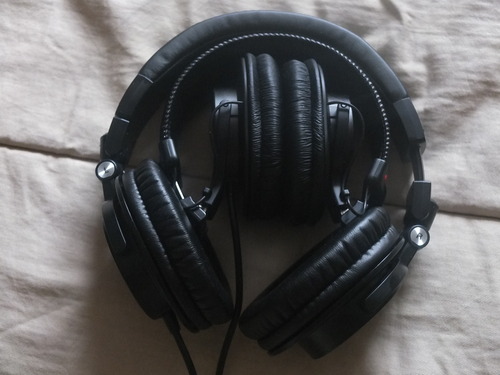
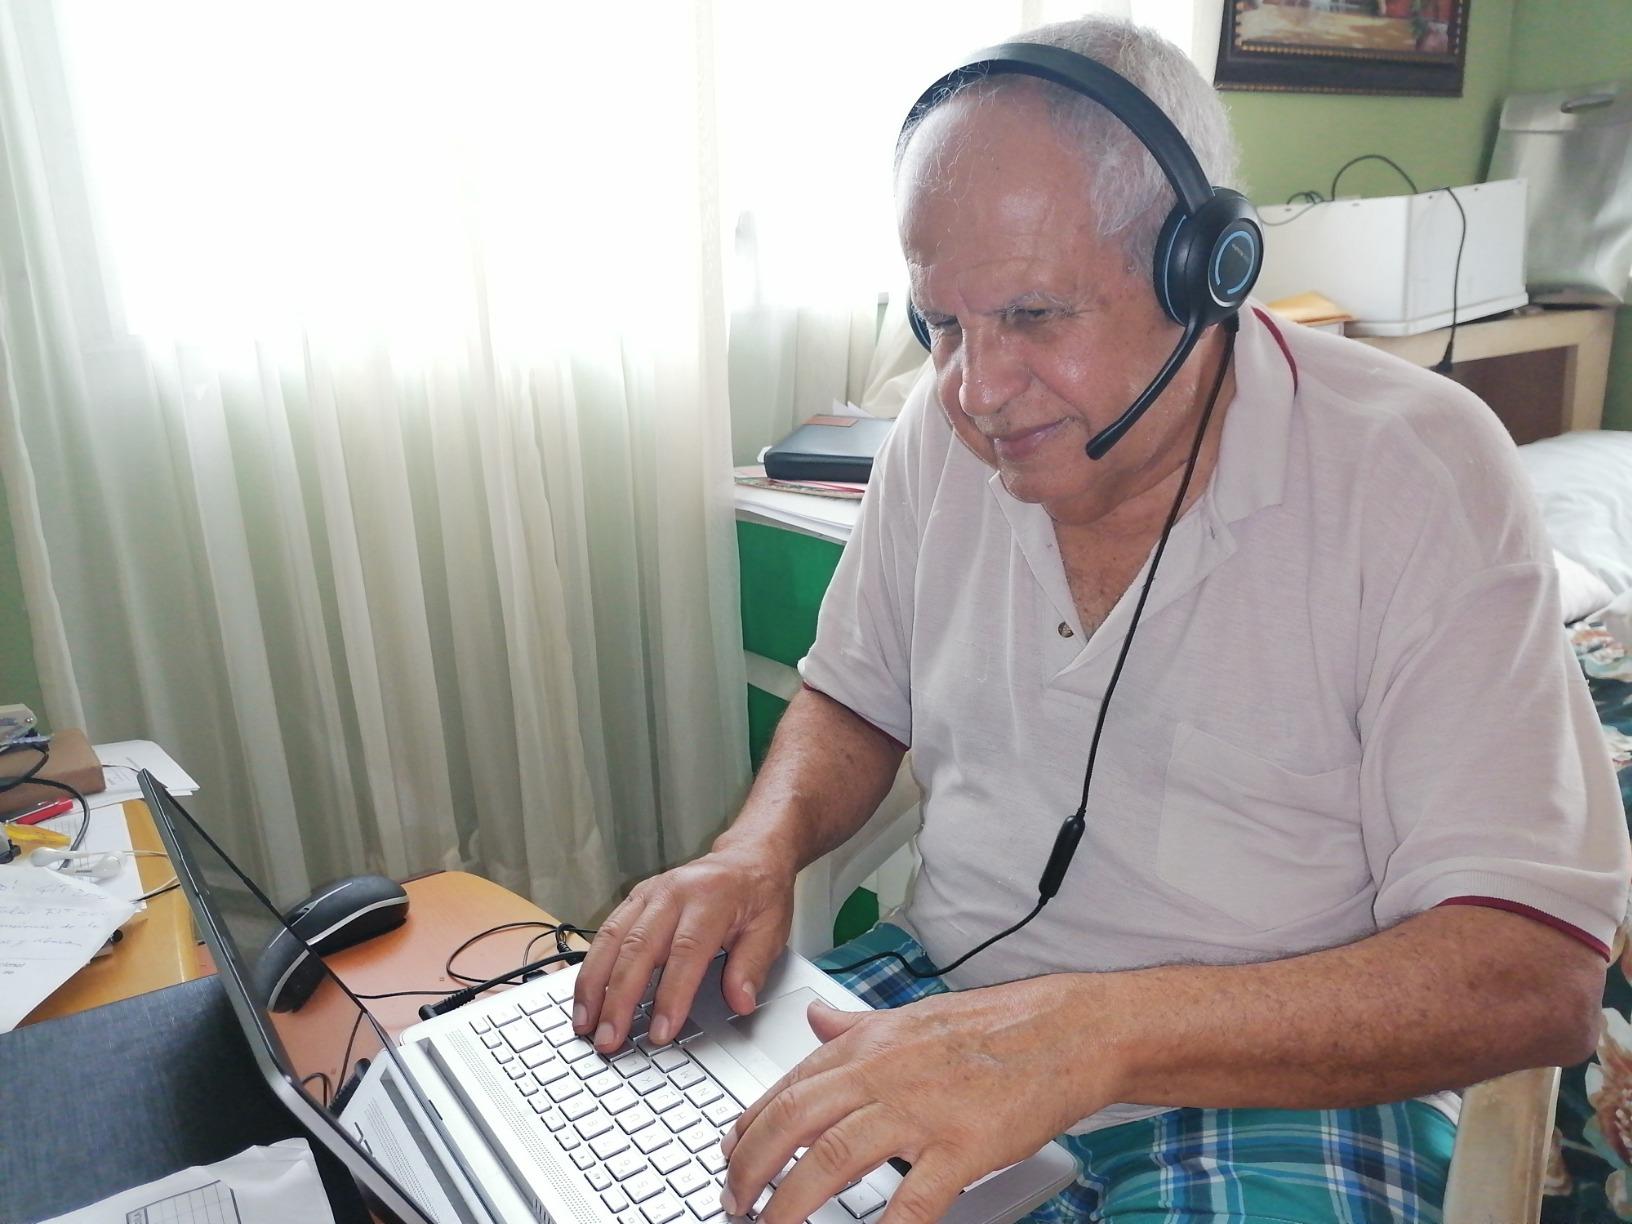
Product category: headphones
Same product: no